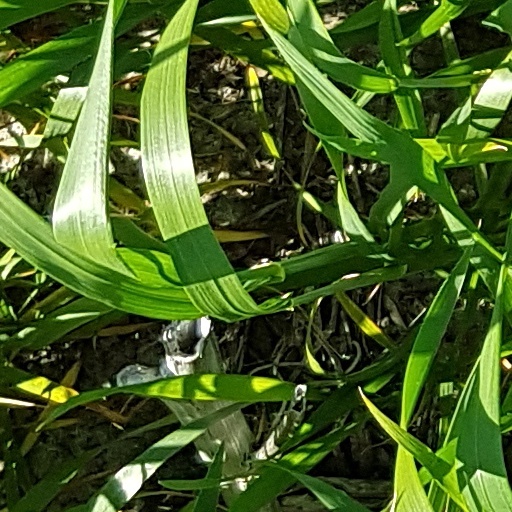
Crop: wheat